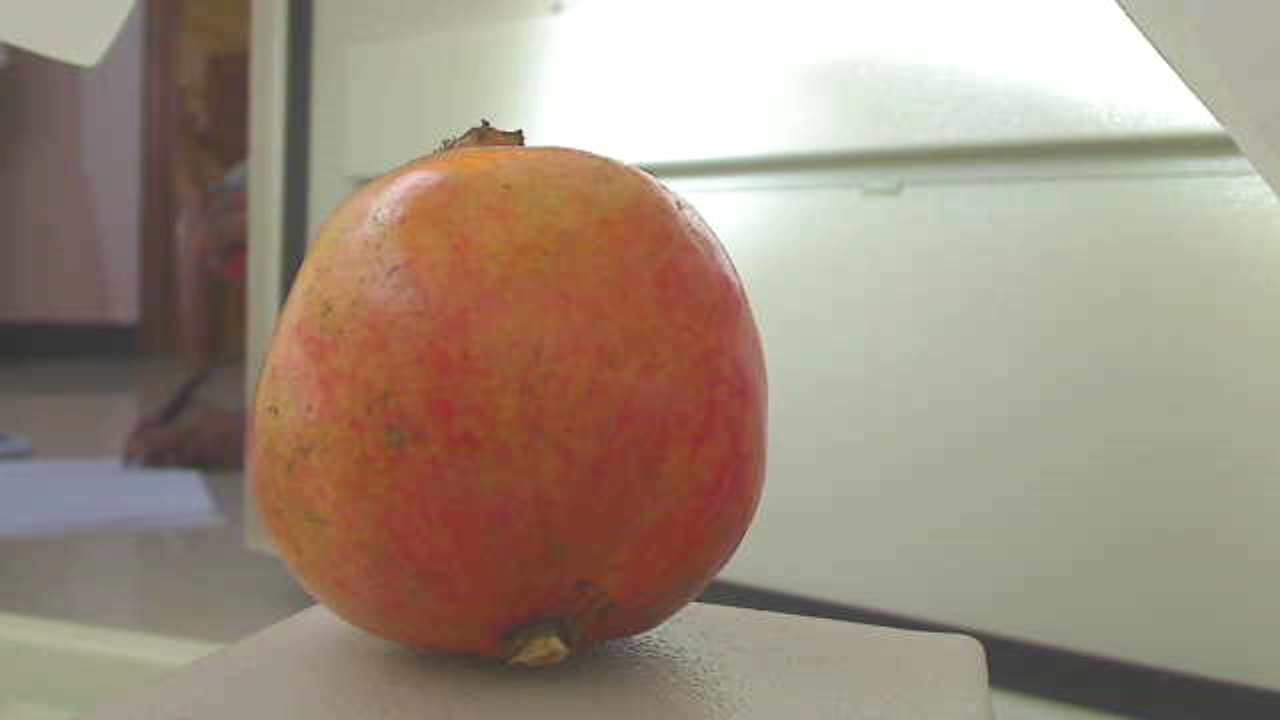
Grade: grade-3
Quality: quality-3